Outline of the Northern Mariana Islands

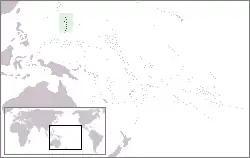
The location of the Northern Mariana Islands

The following outline is provided as an overview of and topical guide to the Northern Mariana Islands: